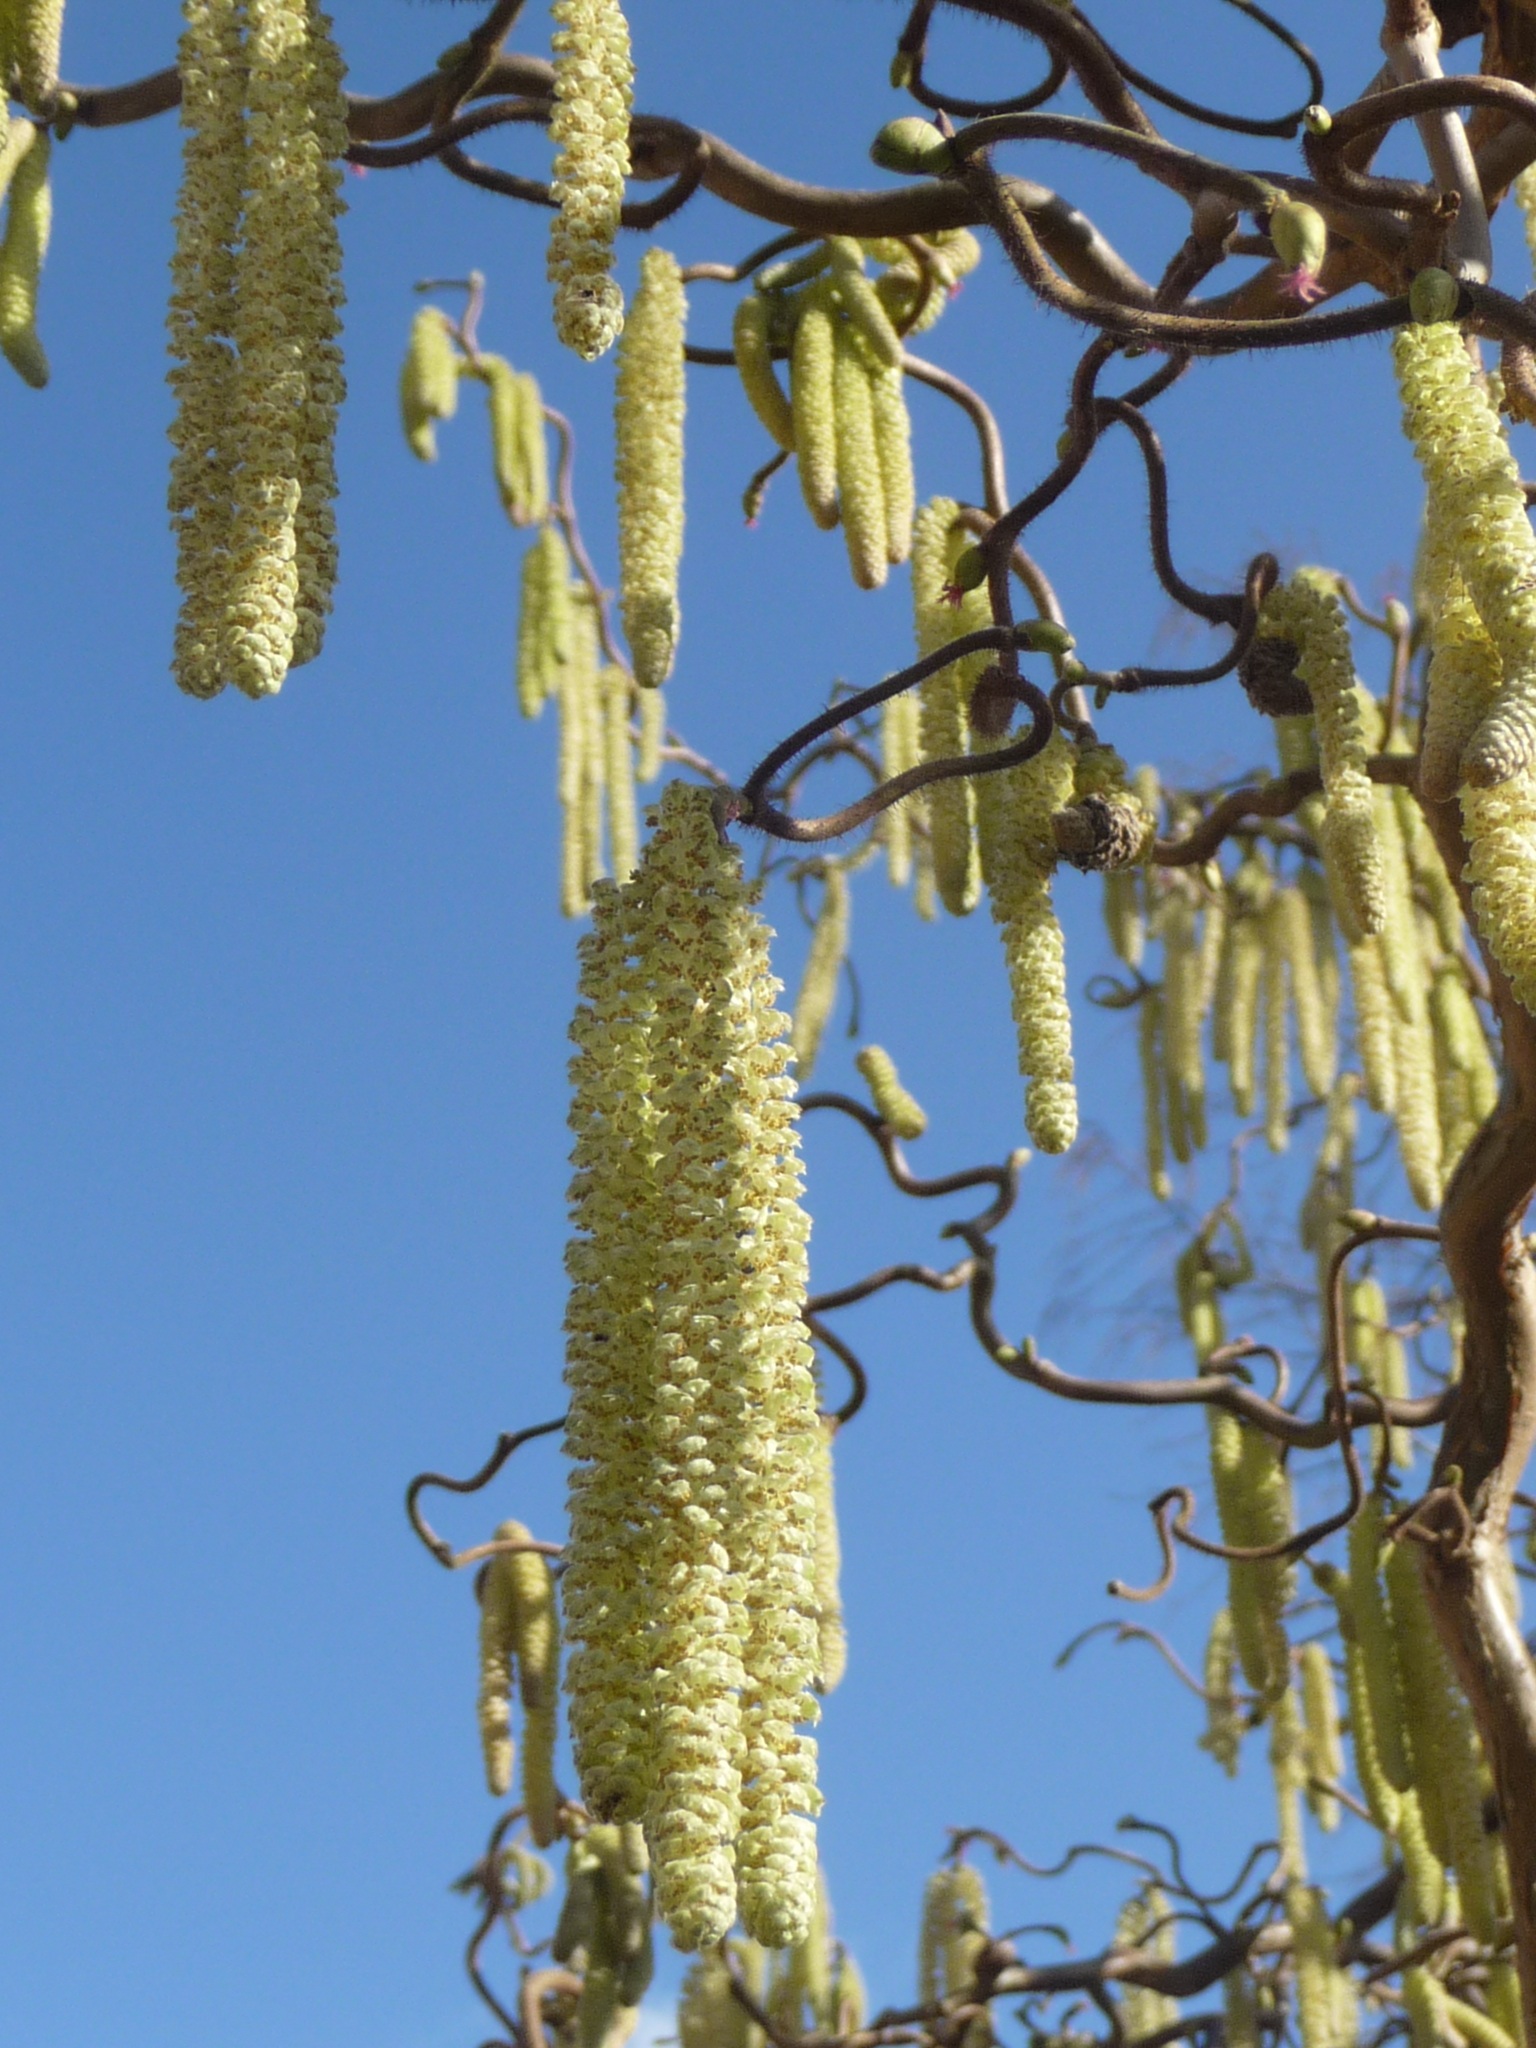
tree, nature, branch, plant, flower, bush, food, spring, produce, birch, yellow, flora, hazelnut, hazel, inflorescence, fr hlingsanfang, flowering plant, inflorescences, plant stem, woody plant, land plant, corkscrew hazel